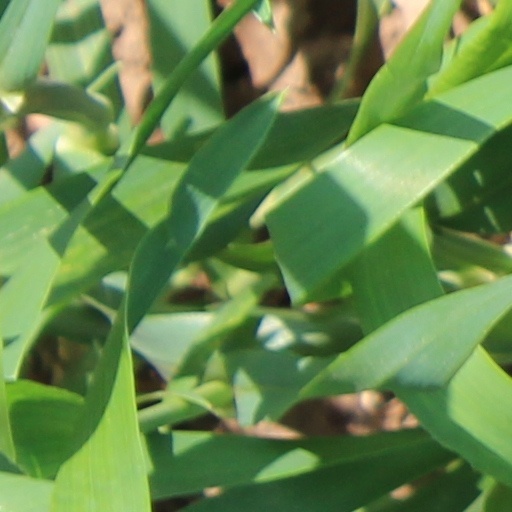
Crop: wheat